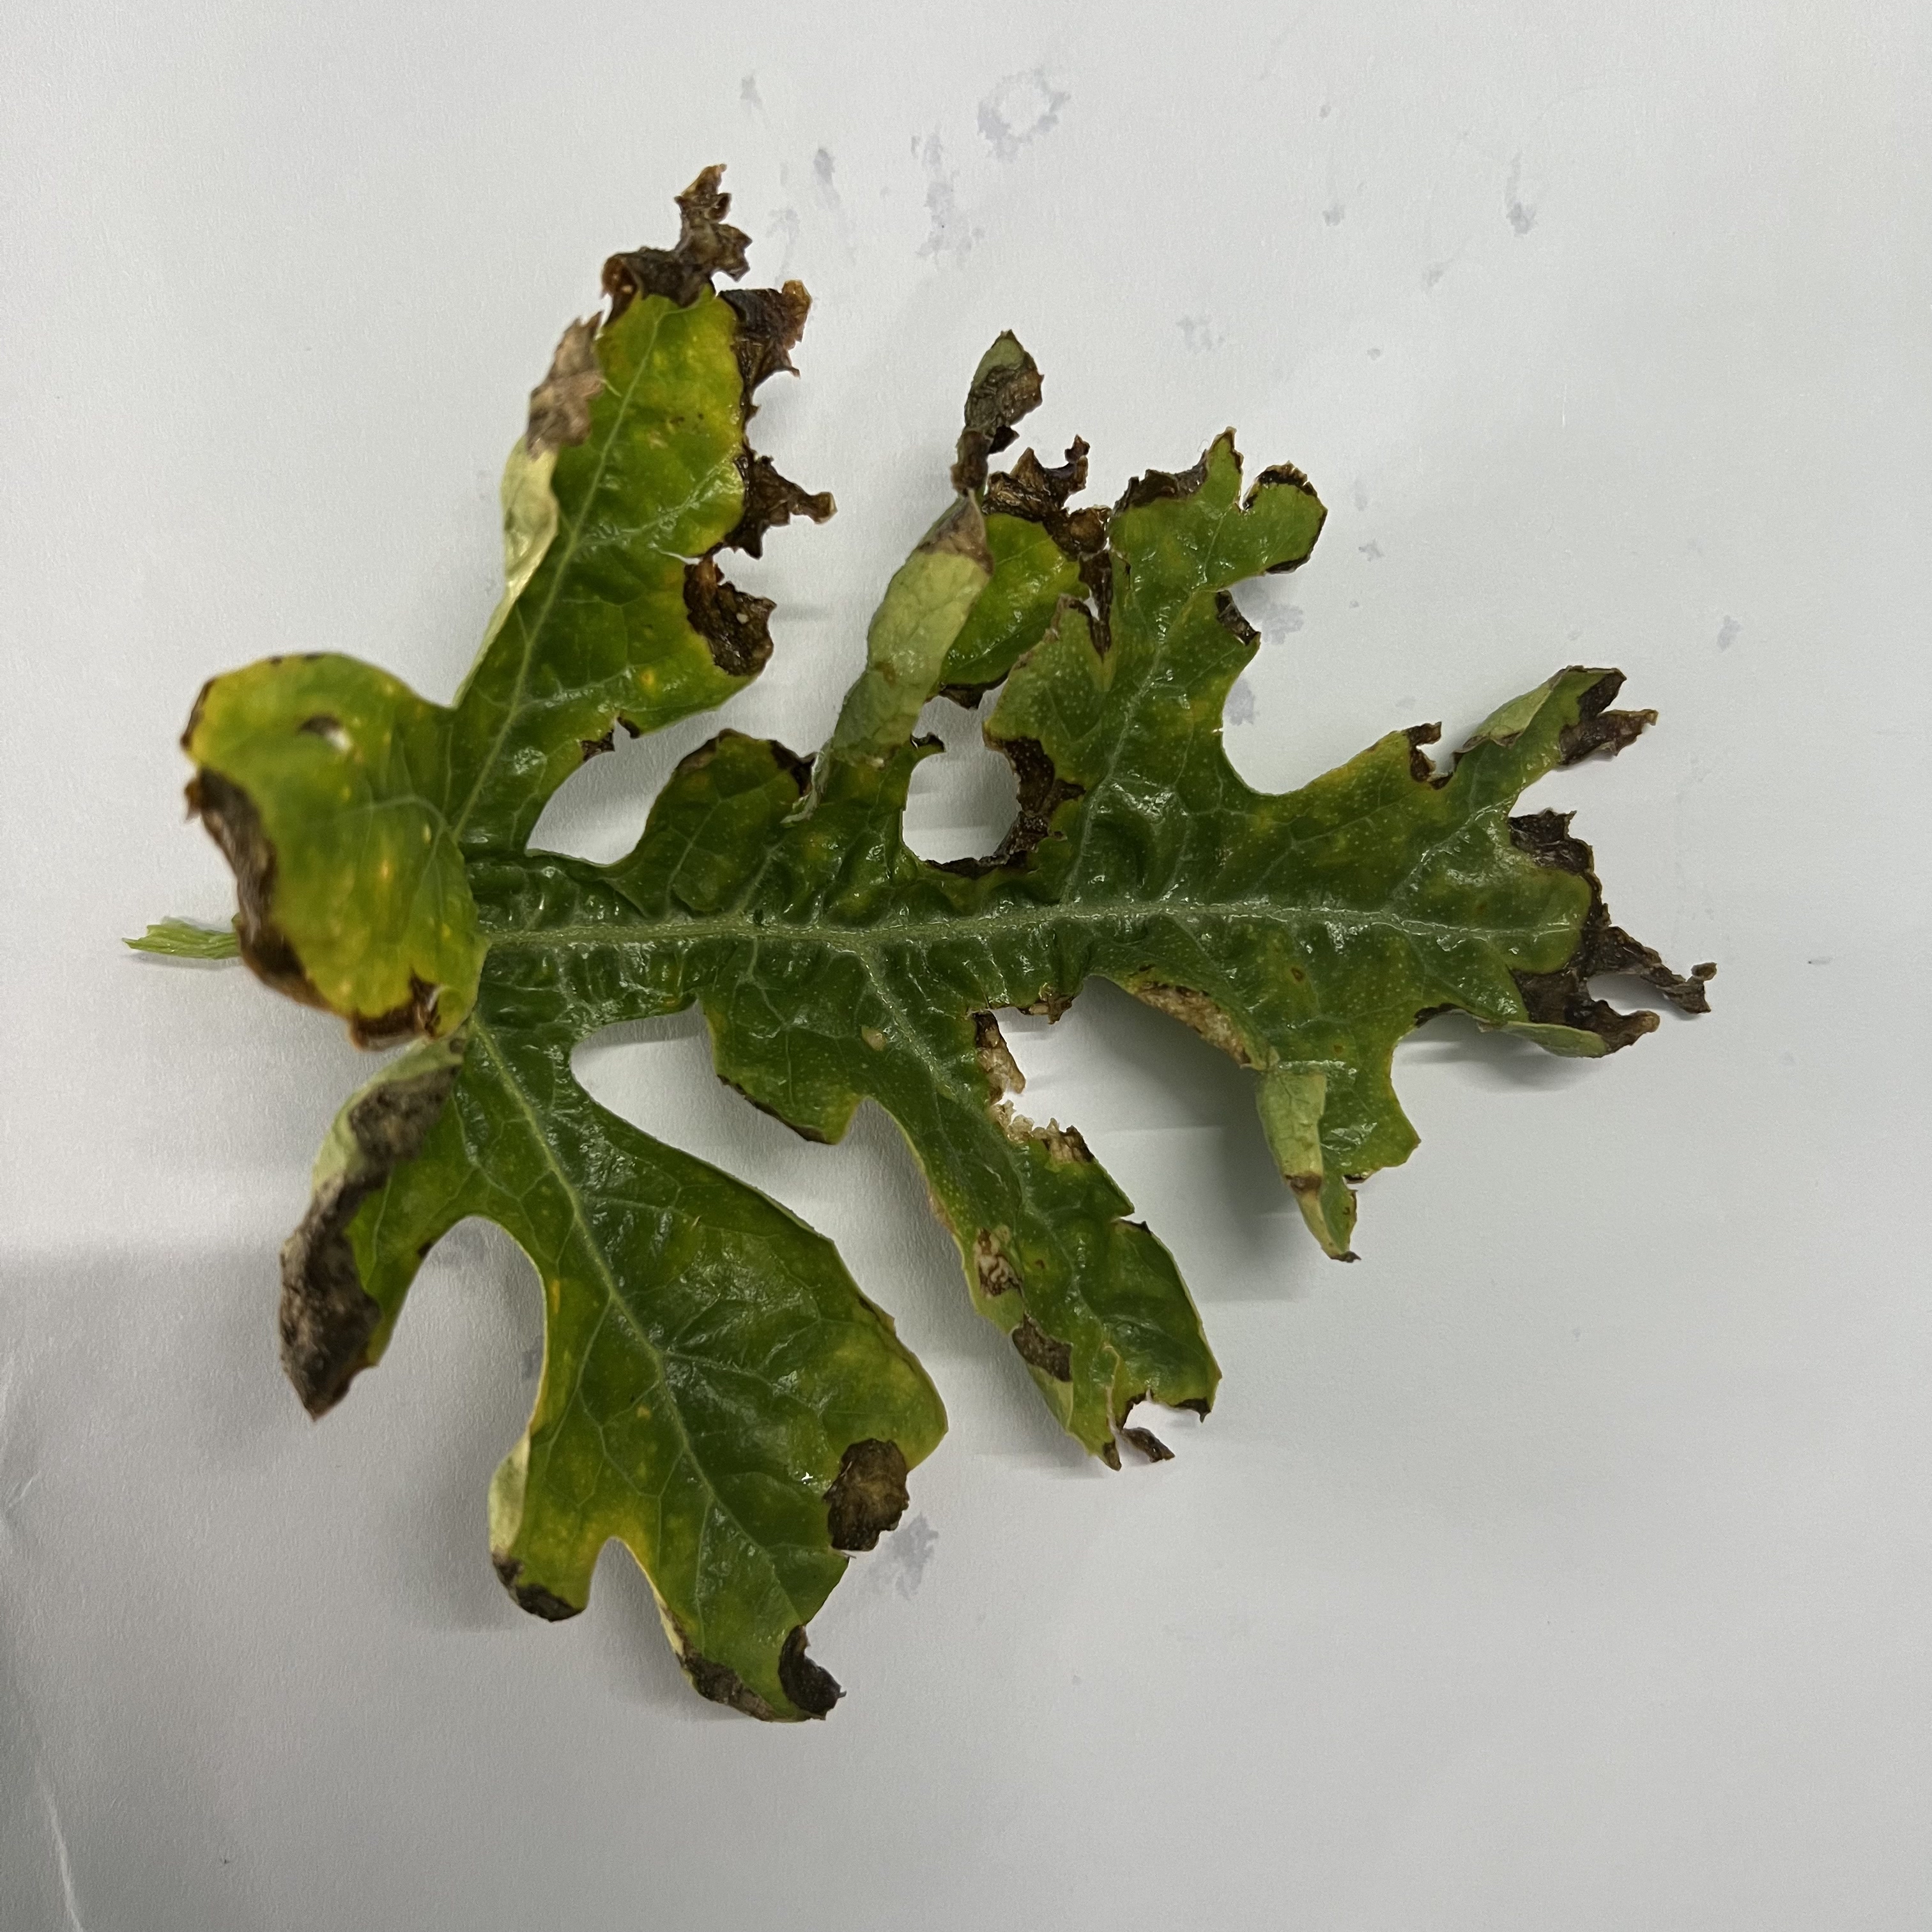
Label: Downy_Mildew